List of Red Funnel ships

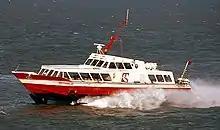
Broadside view of hydrofoil, with red hull and white superstructure, travelling right to left

alt= Broadside view of ship, with red hull and white superstructure, steaming right to left